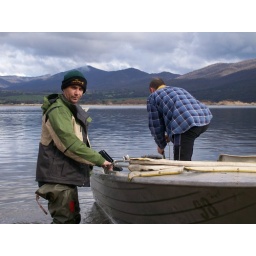
this is the boys getting ready to go fishing on the Khancobin pondage in the Snowy mountains NSW.........